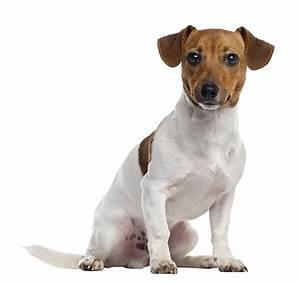
dog